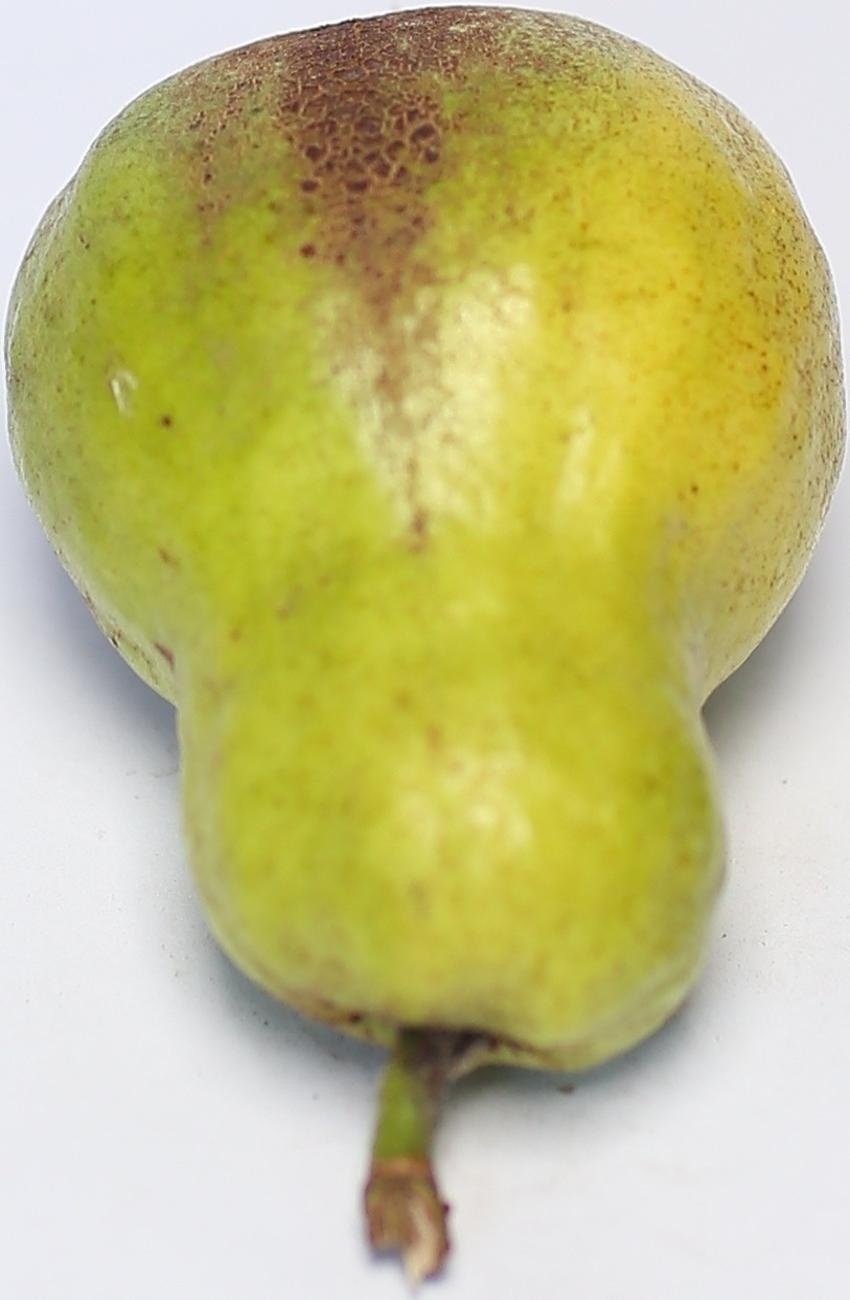
Maturity: mature-green
Variety: local-sindhi